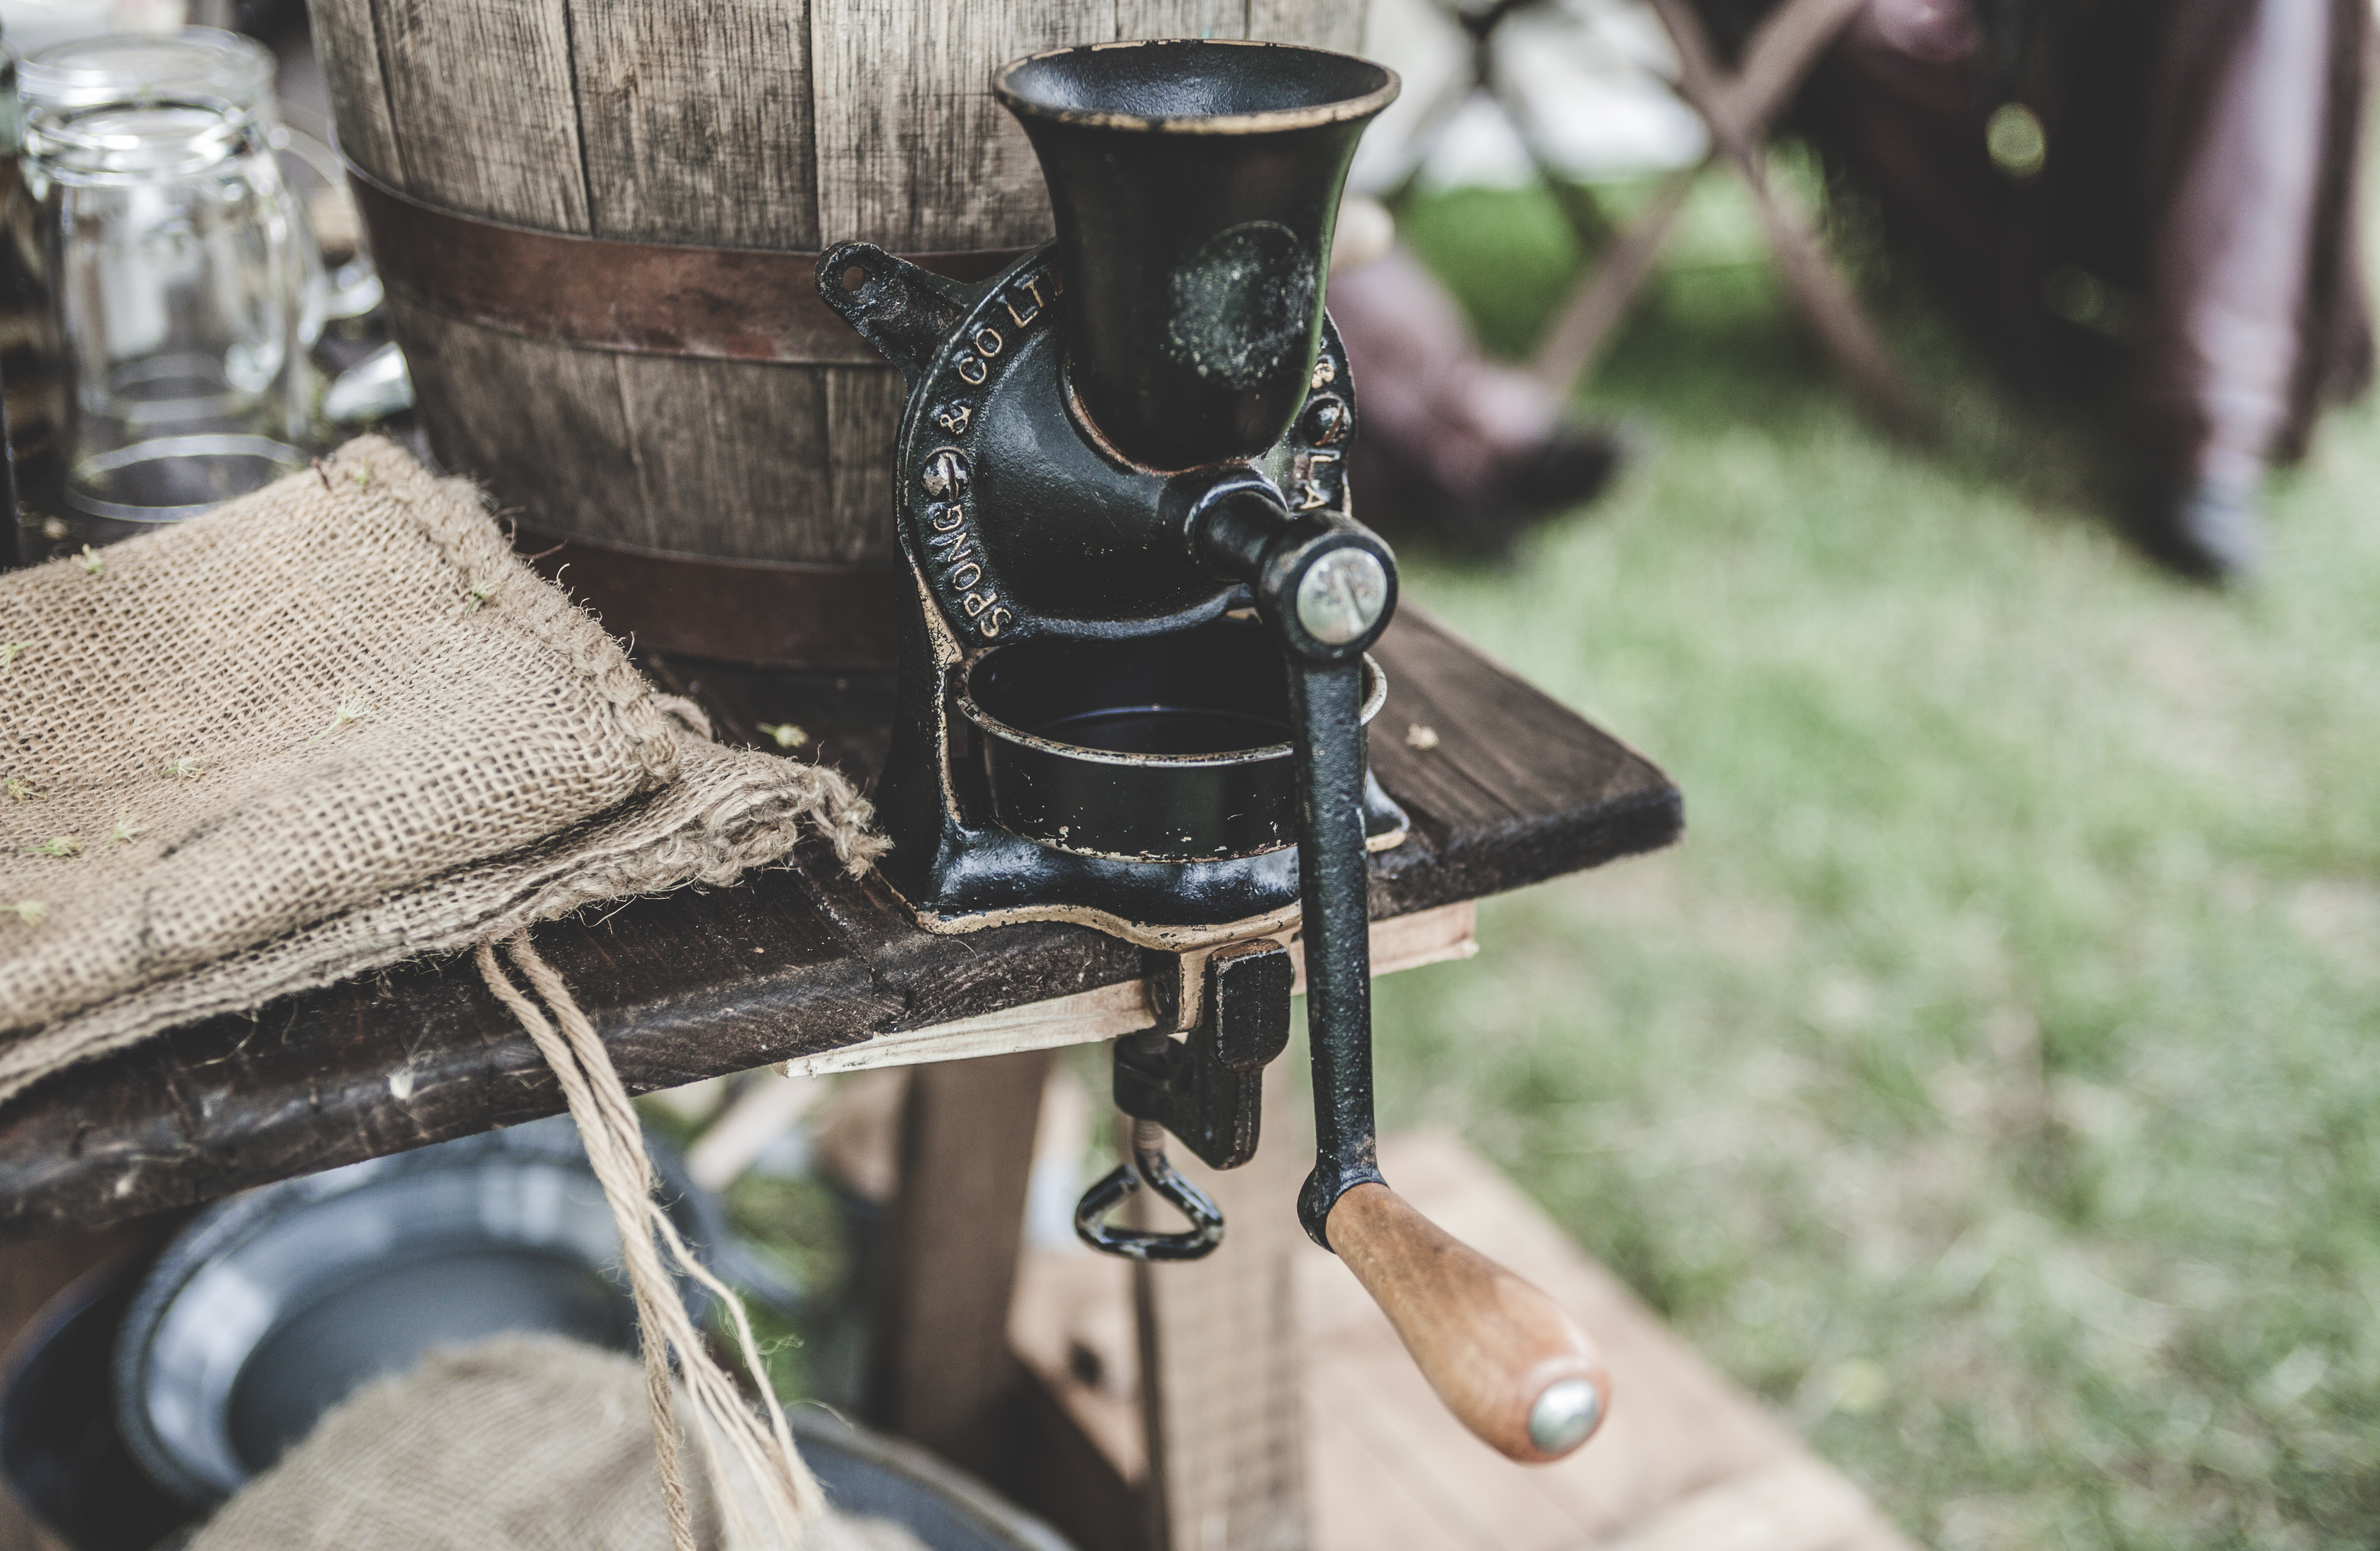
vintage, antique, wheel, old, bicycle, rustic, rural, vehicle, coffee grinder, brand, design, wooden, traditional, hessian